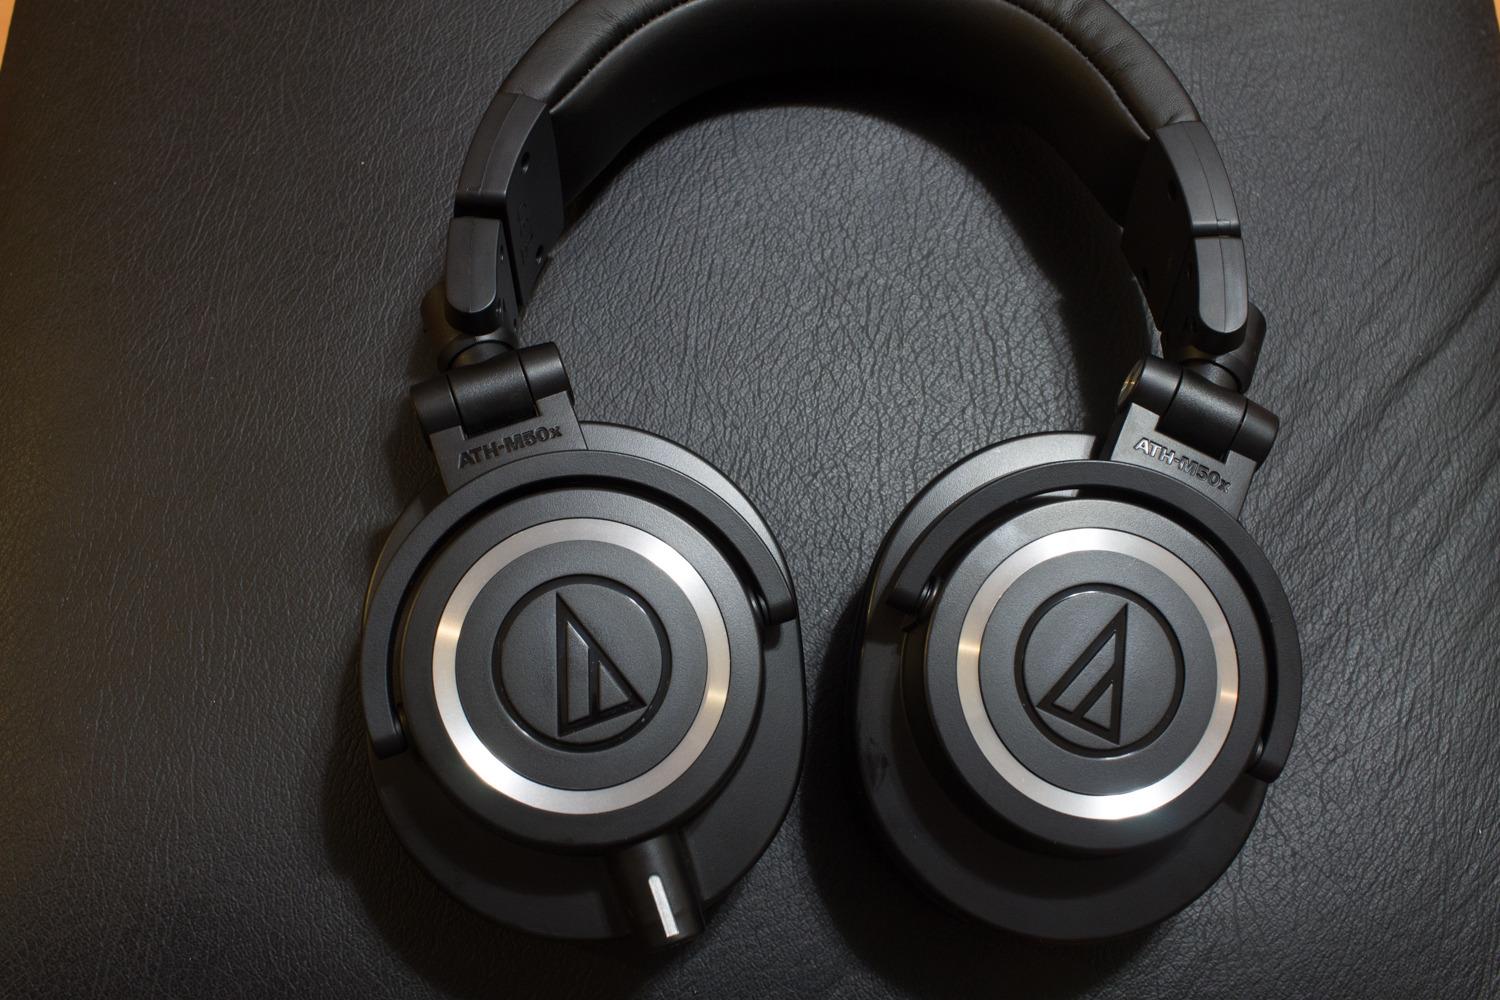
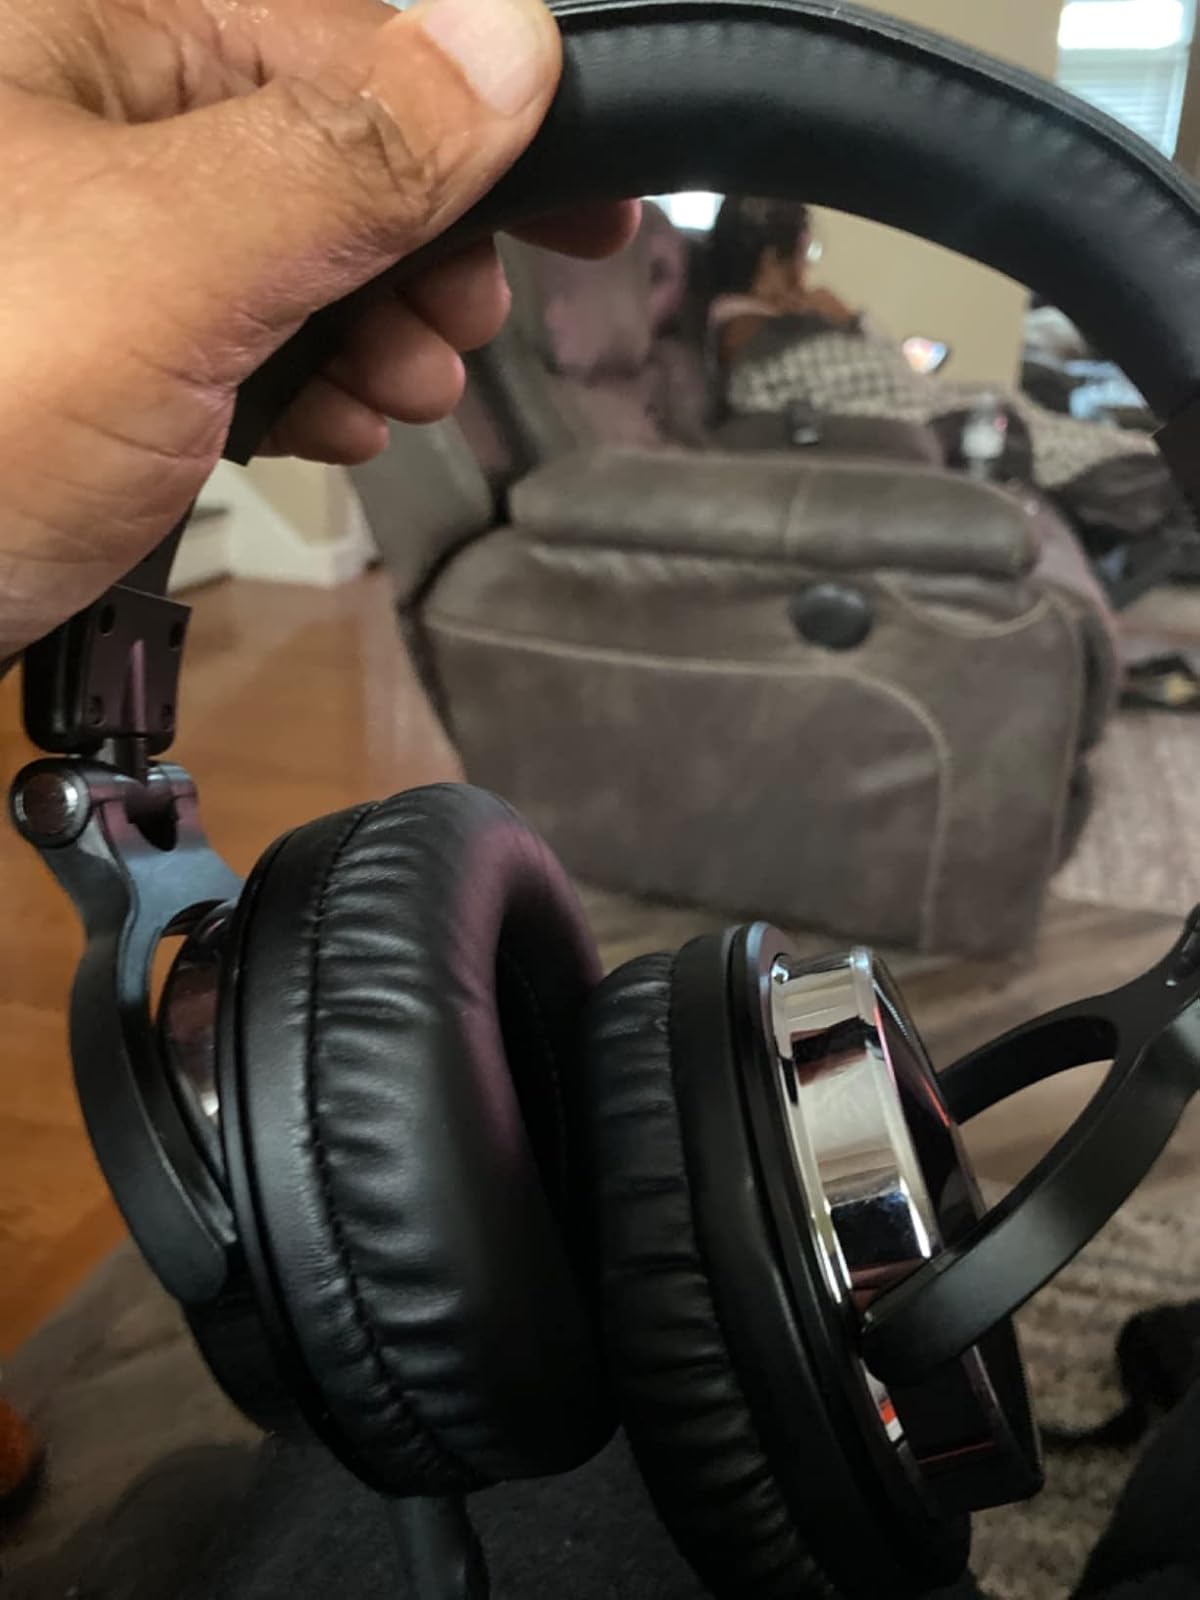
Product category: headphones
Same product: no